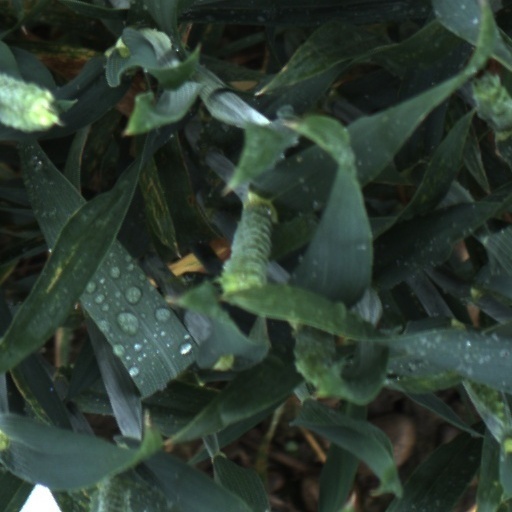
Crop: wheat